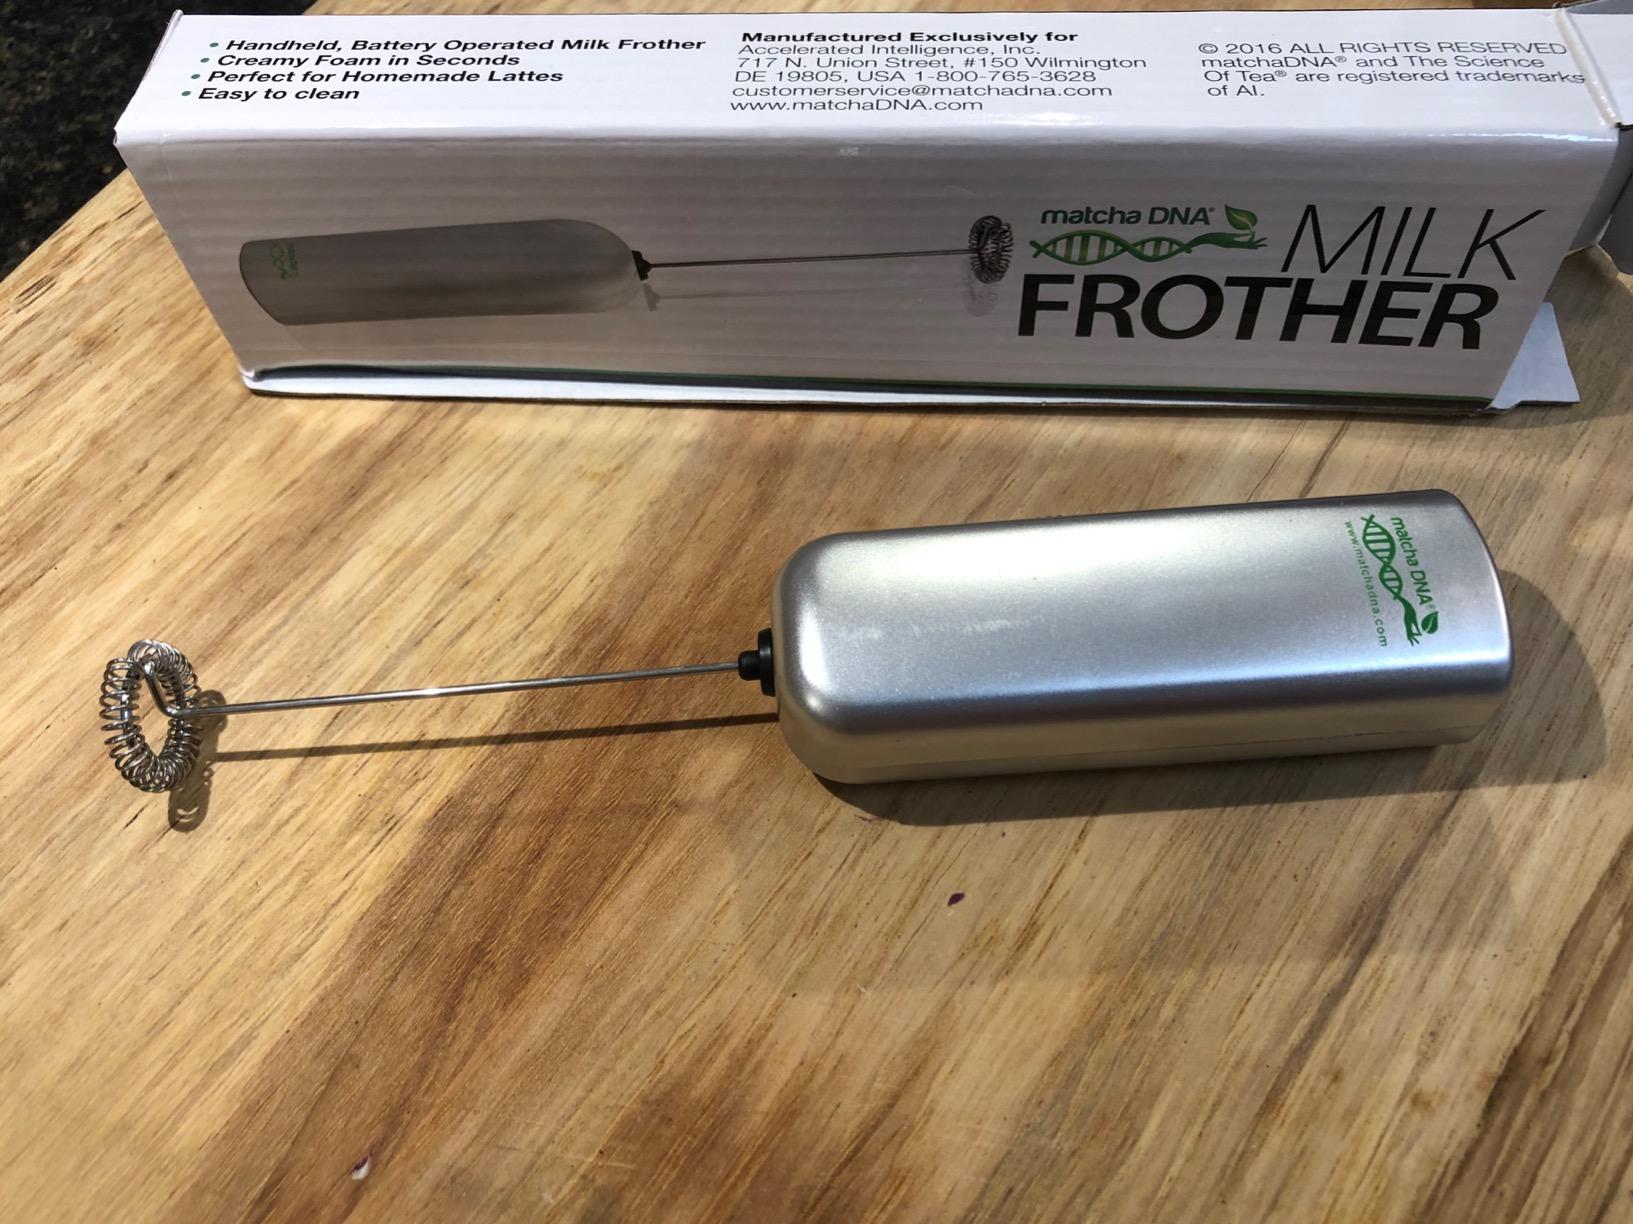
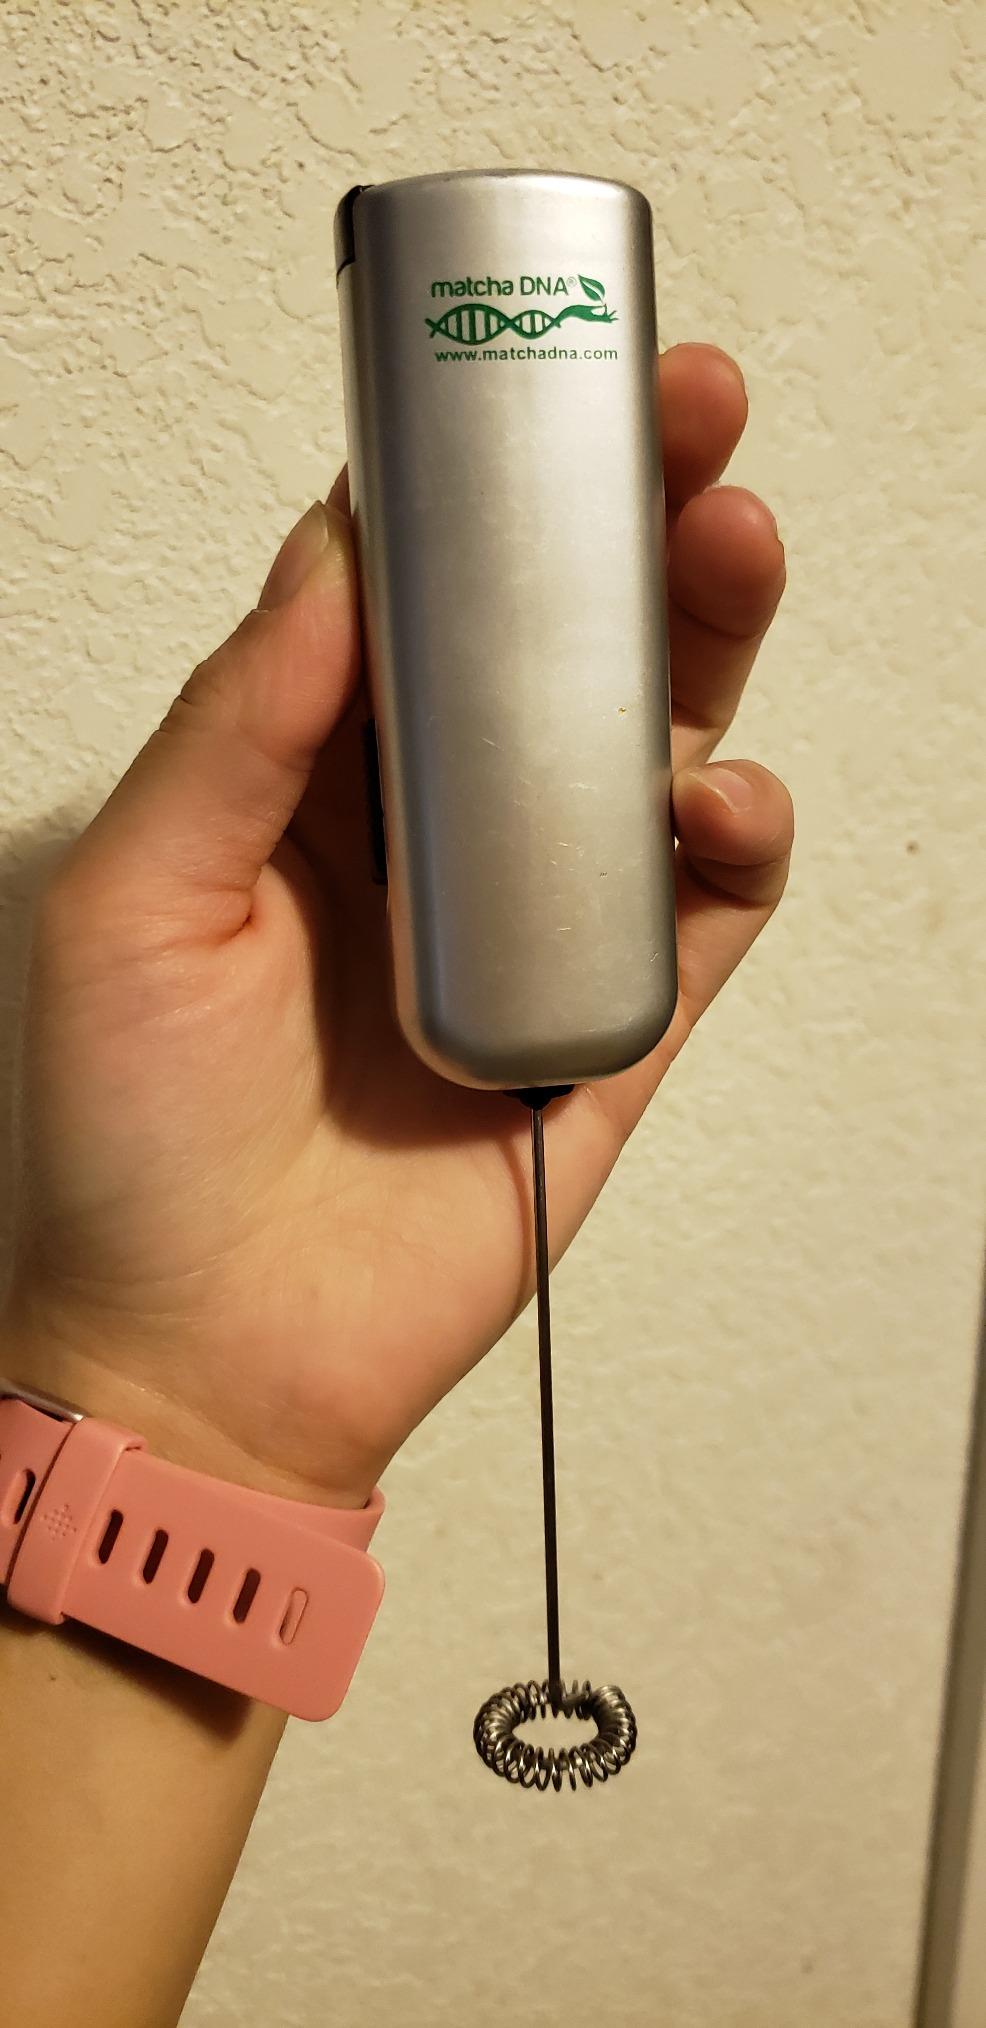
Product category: items_mixer
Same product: yes